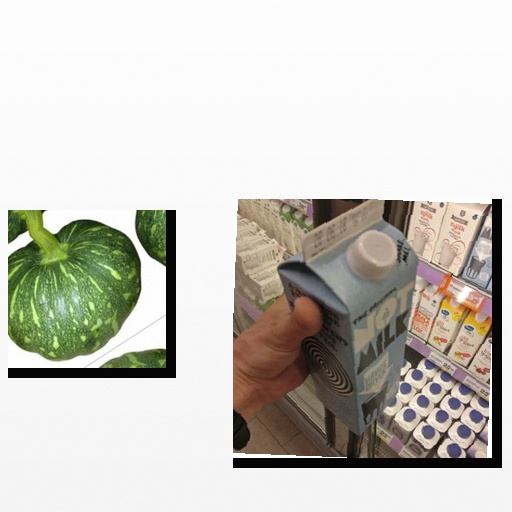
Food items: pumpkin, oat_milk